List of shopping malls in Washington (state)

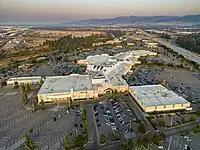
Aerial view of Spokane Valley Mall, a suburban enclosed shopping center that opened in 1997

The U.S. state of Washington has over 30 shopping malls, primarily in the major metropolitan areas of Seattle and Spokane as well as regional cities. Several shopping malls in the Seattle area, specifically in Bellevue, have positioned themselves as luxury options. Most of the state's large enclosed shopping malls developed in the mid-to-late 20th century, beginning with the 1950 opening of Northgate Mall in Seattle. The largest shopping mall in Washington is Southcenter Mall in the southern Seattle suburb of Tukwila, which has of retail space. Other large malls include Alderwood Mall in Lynnwood, Bellevue Square, and Tacoma Mall. Several malls in the Seattle area underwent major redevelopment in the 2010s and 2020s to add housing and become mixed-use centers. The trend began in response to a general decline in physical retail sales had affected patronage.